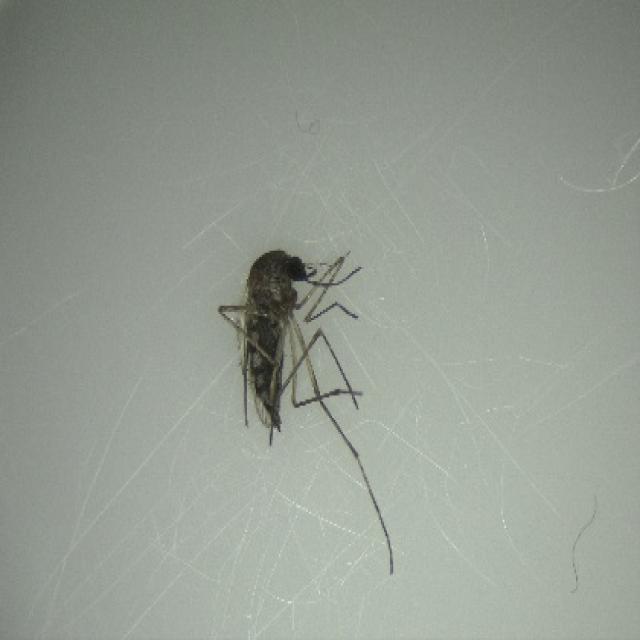
Species: aedes_vexans